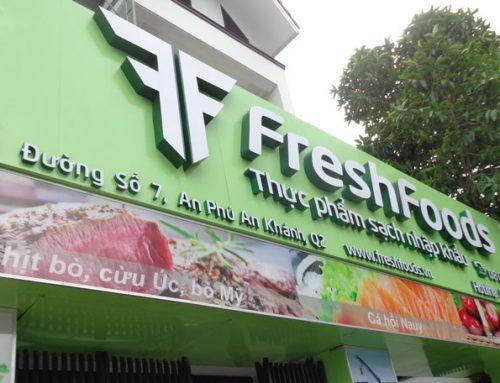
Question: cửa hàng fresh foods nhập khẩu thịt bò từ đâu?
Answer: mỹ